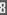
Number: 8